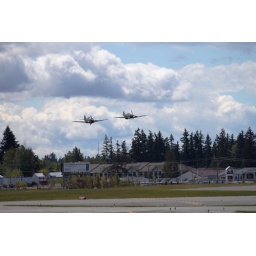
Flying Heritage Collection Fly Day May 22 2010 - Paul Allen's vintage airplane museum, many in flying order